2Moons: The Series

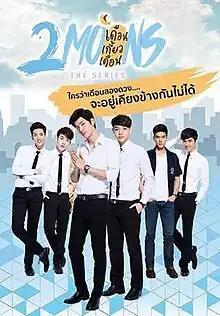
Promotional poster

2Moons The Series (lit. "Moon Courting Moon") is a 2017 Thai BL drama series. The first season aired on One 31 from May 7, 2017 to July 23, 2017, starring Suradet Piniwat, Itthipat Thanit, Warodom Khemmonta, Panuwat Kerdthongtavee, Darvid Kreepolrerk and Thanapon Jarujitranon. The second season 2moon 2 aired on Mello Thailand from June 29, 2019 to September 14, 2019, starring Benjamin Brasier, Teerapat Ruangritkul, Archen Aydin, Kornchid Boonsathitpakdee, Naret Promphaopun, and Woranart Ratthanaphast. It is adapted from the novel series "เดือนเกี้ยวเดือน (Moon Courting Moon)" by Chiffon_cake.